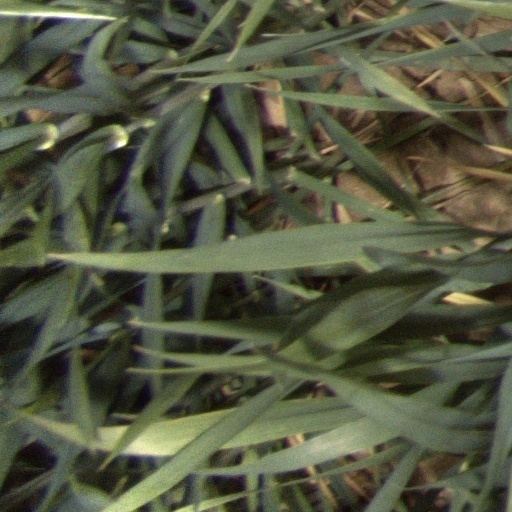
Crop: wheat